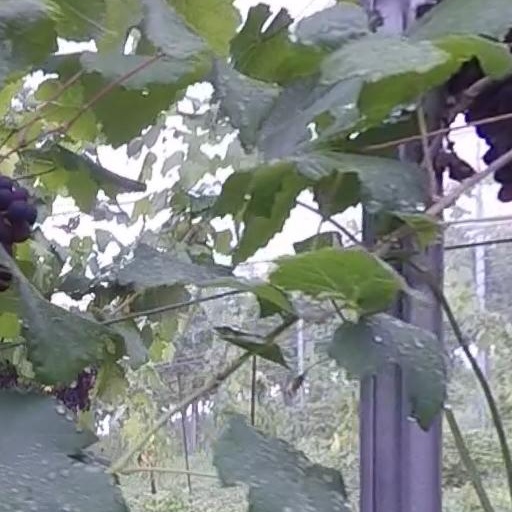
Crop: grape